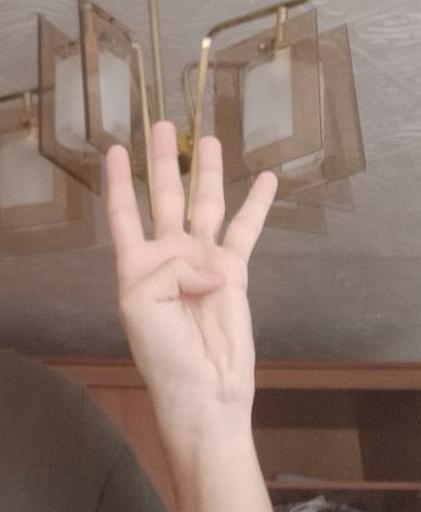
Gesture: four